Robert Emmet

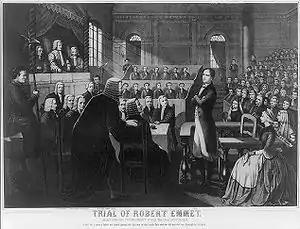

While Emmet hid in Rathfarnham, yeomen sought to extract information from Anne Devlin, prodding her with bayonets and half hanging her until she passed out. Had he not insisted on taking his leave of his fiancée Sarah Curran (daughter of the disapproving John Philpot Curran) he may have succeeded in joining Dowdall and Byrne in France. Emmet was captured on 25 August and taken to the Castle, then removed to Kilmainham. Vigorous but ineffectual efforts were made to procure his escape.